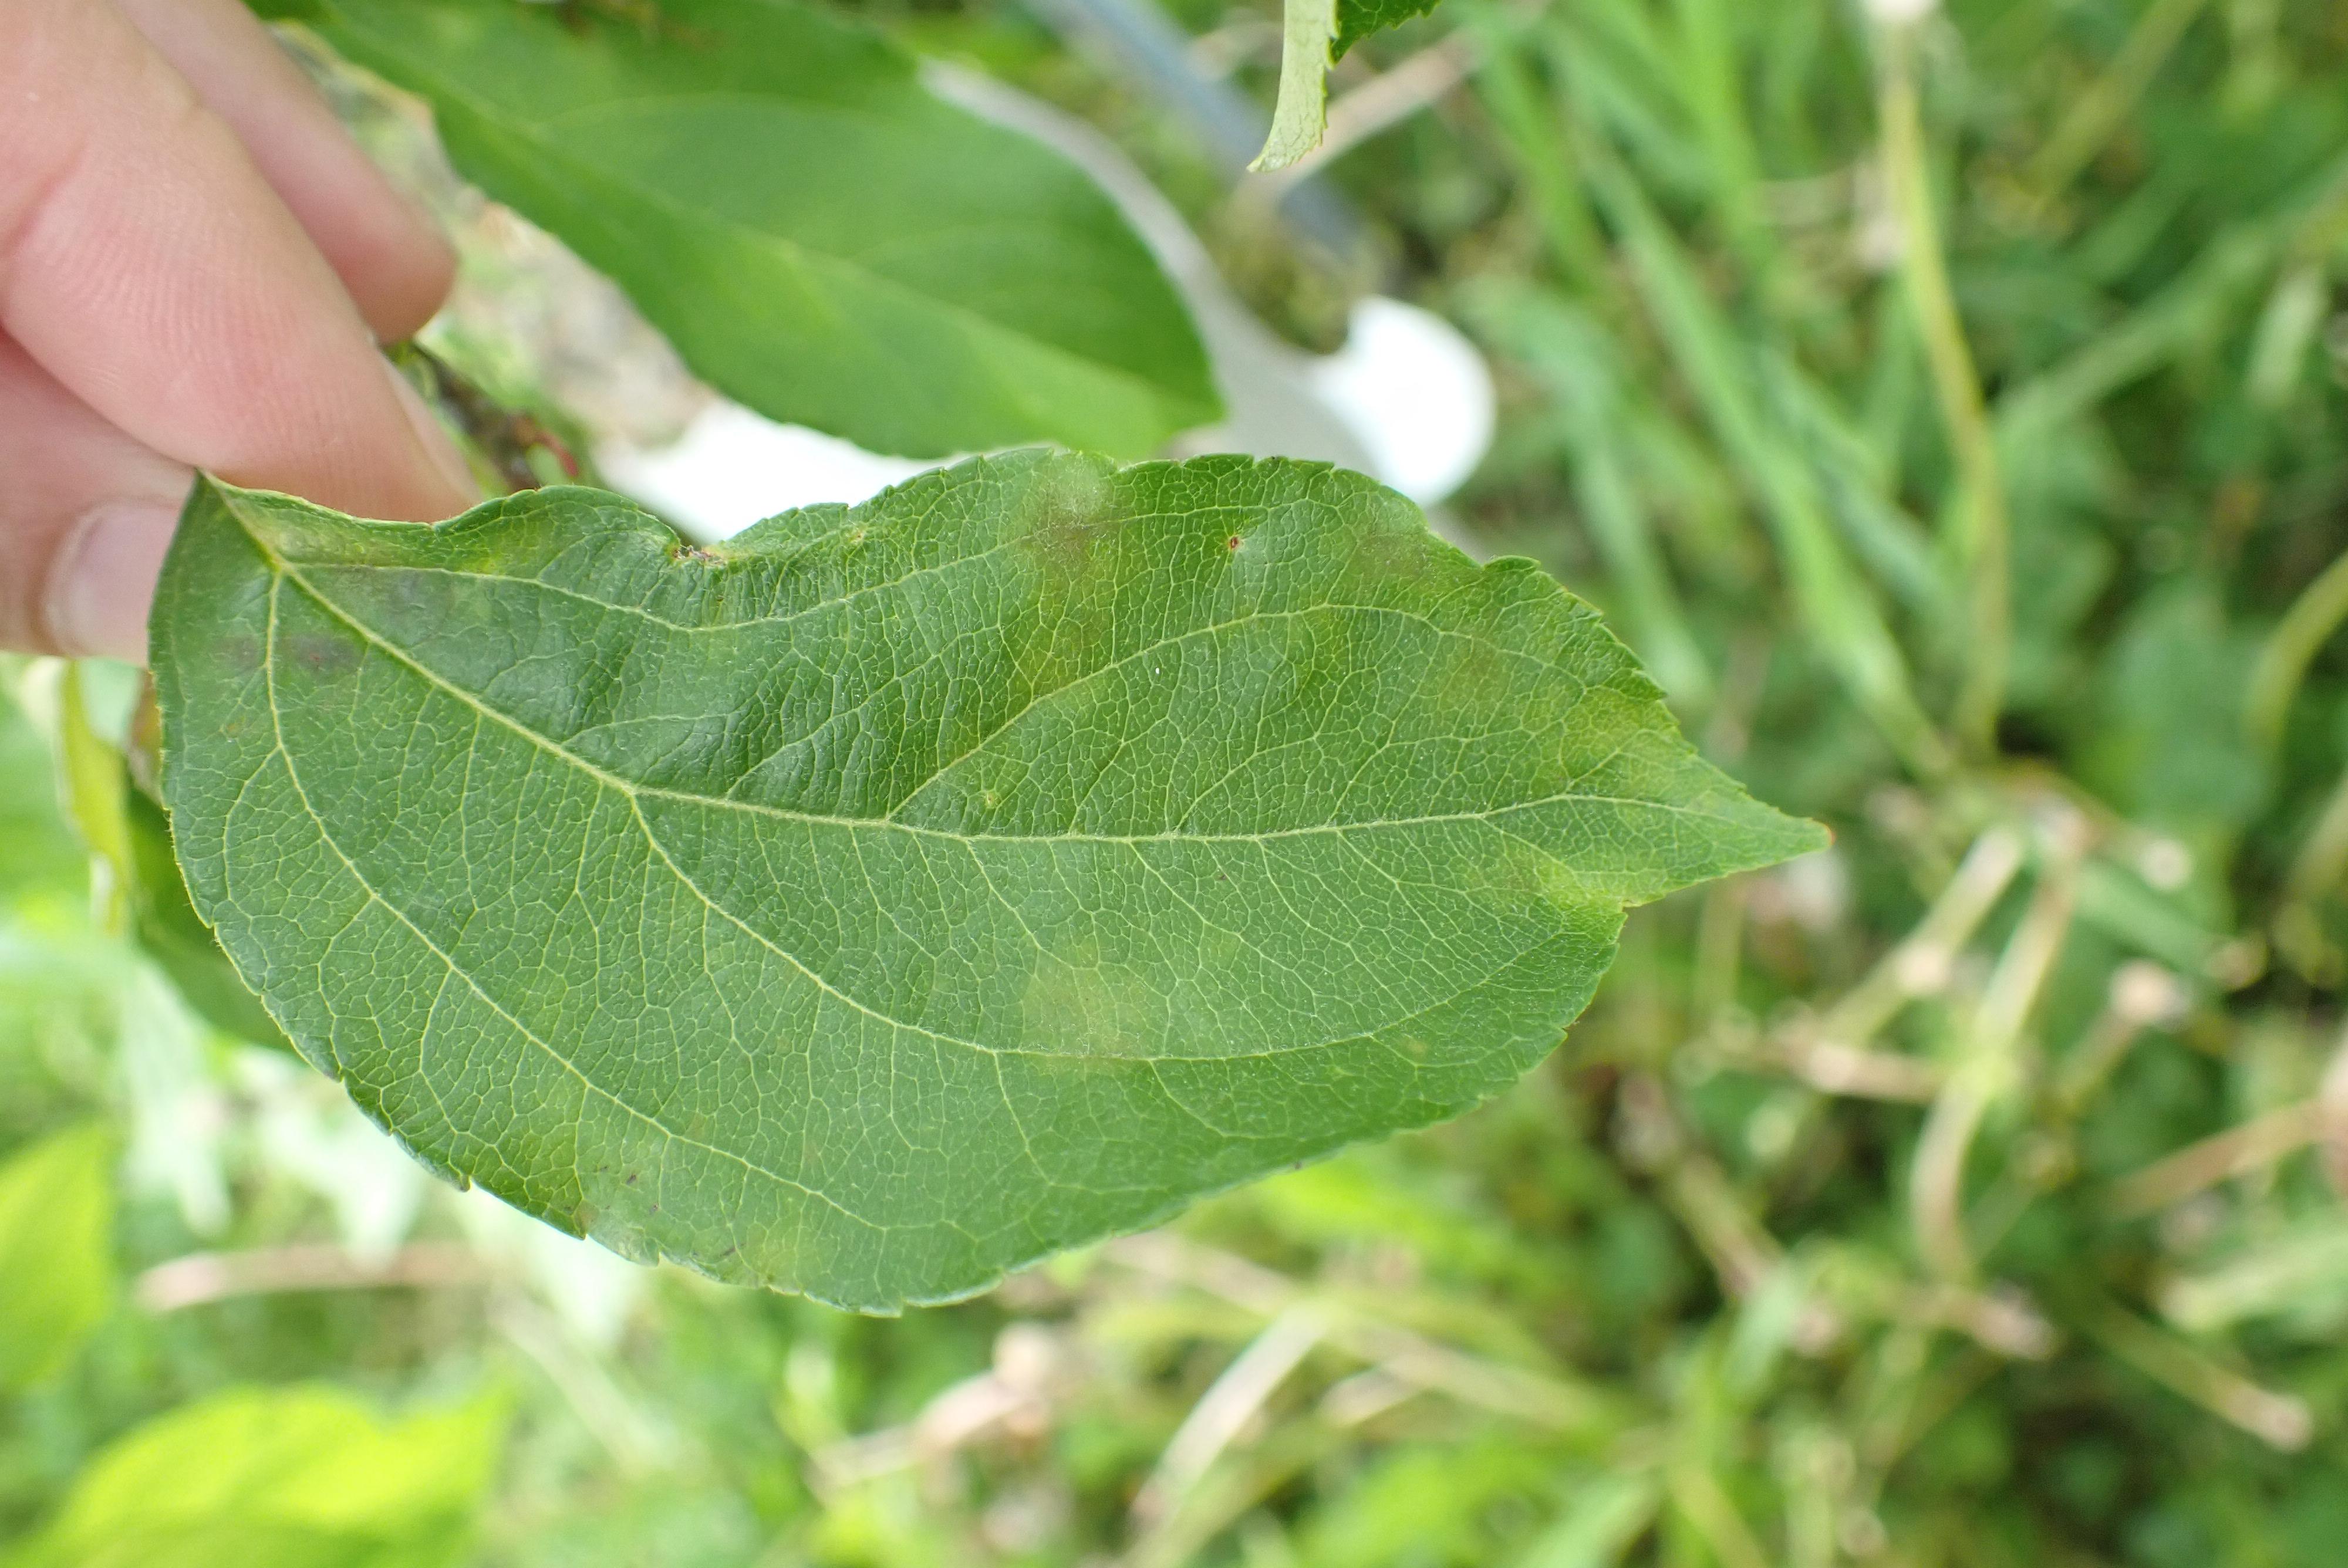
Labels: scab